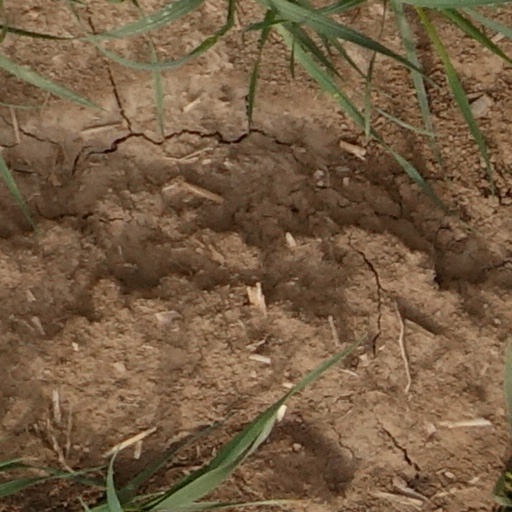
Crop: wheat